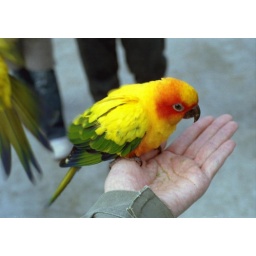
at the bird and flower park in Kakegawa, Shizuoka. with OLYMPUS OM40